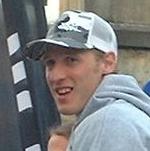
Age: 29